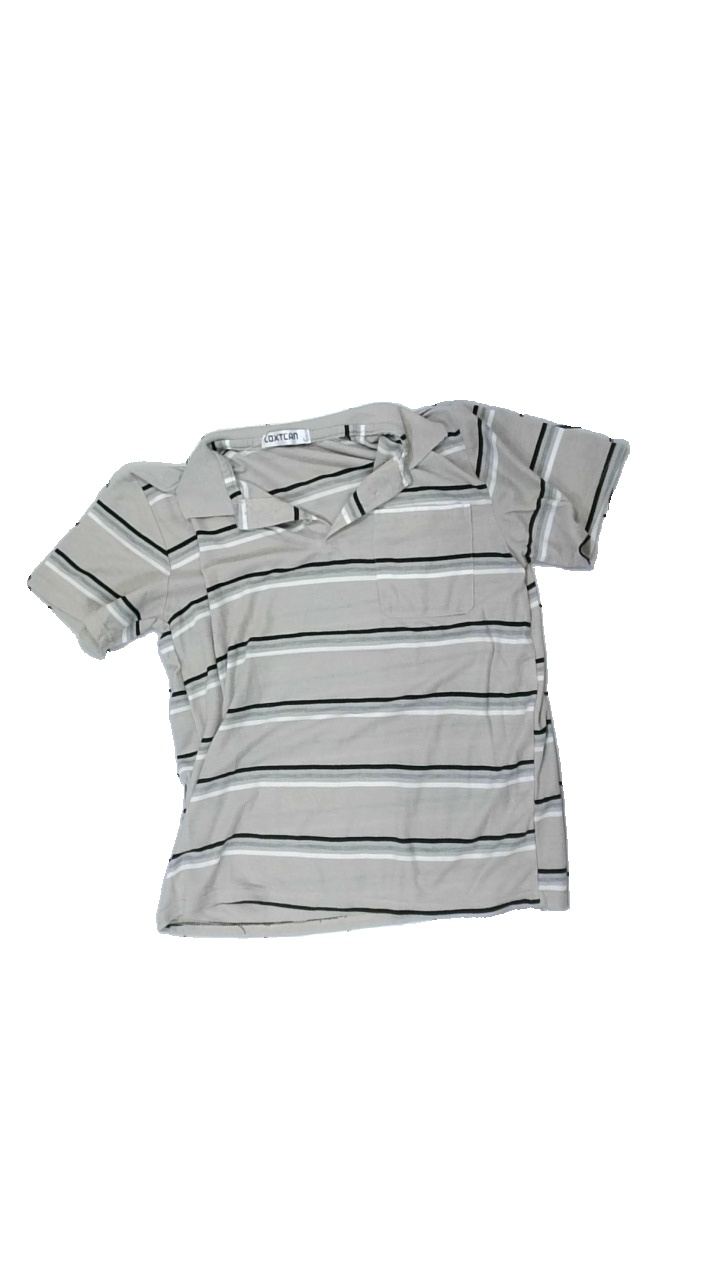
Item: Shirt (Ladies)
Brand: Hennes Collection
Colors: Beige, Grey, Black
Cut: Regular
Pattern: Striped
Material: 100% polyester
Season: All
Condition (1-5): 2
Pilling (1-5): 2
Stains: Minor
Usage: Export
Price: <50